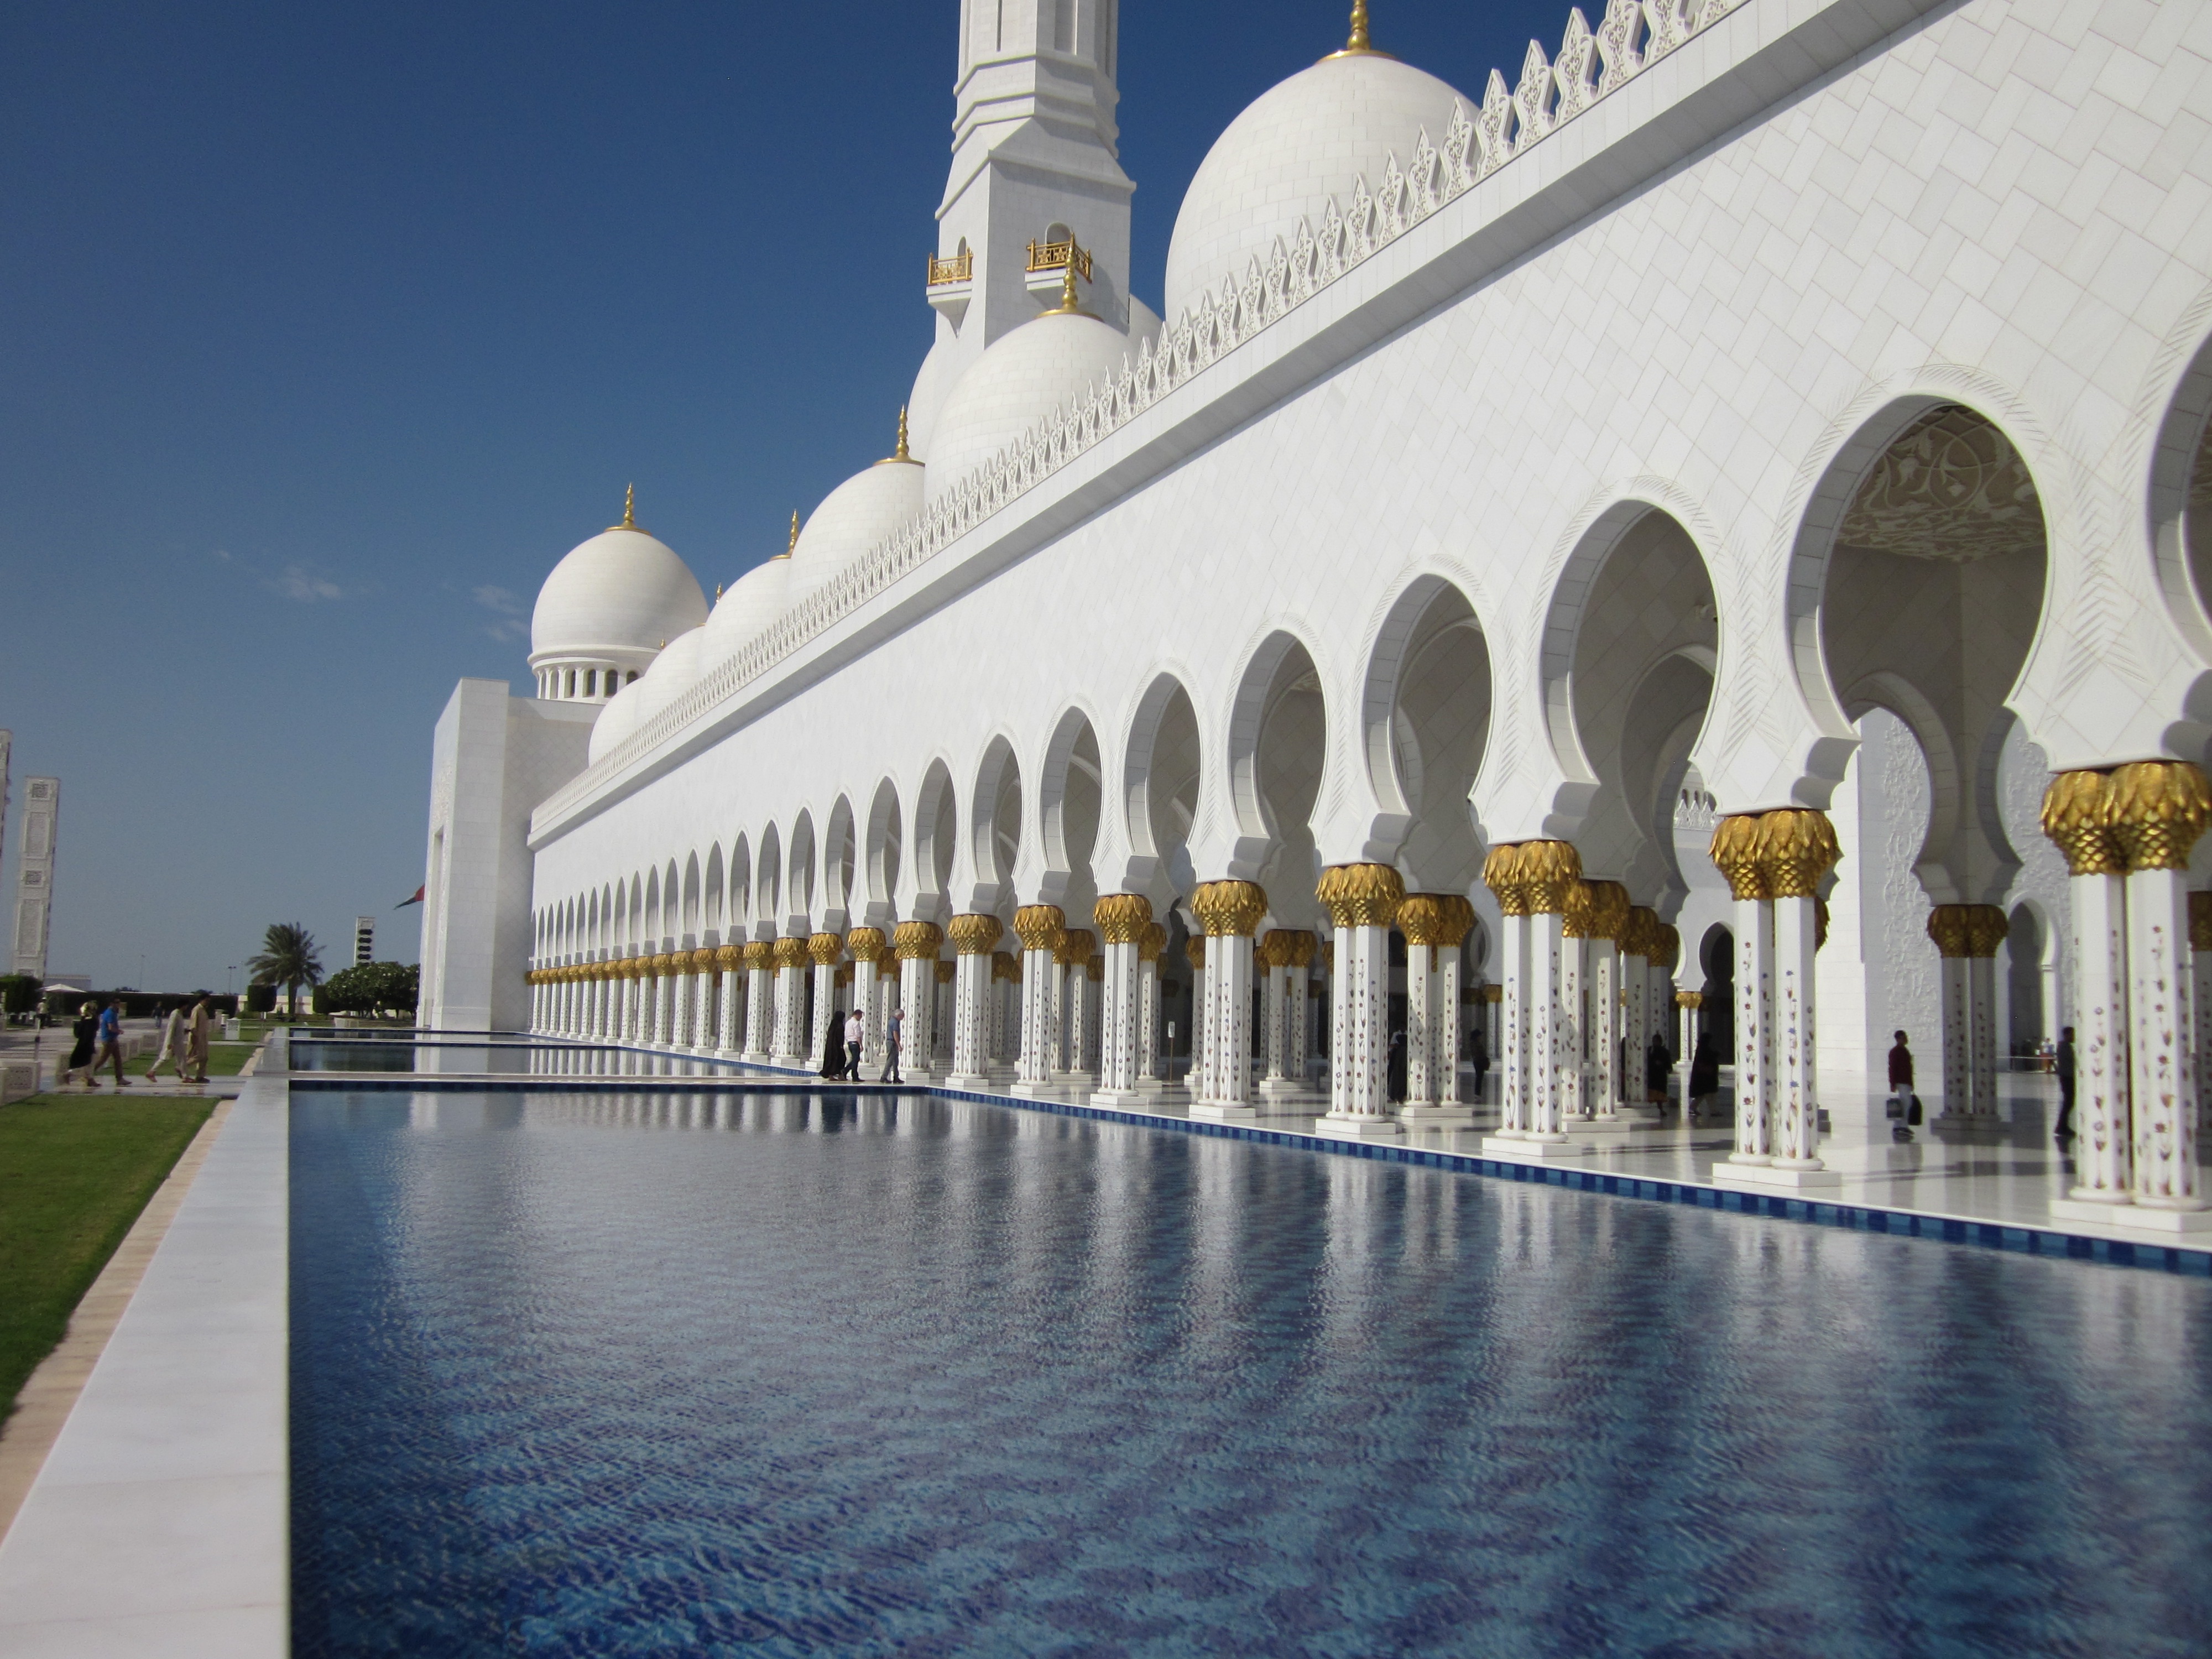
architecture, building, palace, plaza, landmark, place of worship, mosque, emirates, abu dhabi, reflecting pool, sheikh zayid mosque